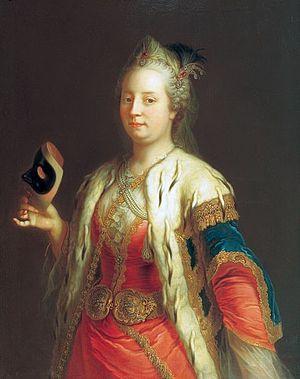
La première guerre de Silésie est un conflit qui a opposé la Prusse et l'Autriche entre 1740 à 1742 et a entraîné la conquête par la Prusse de la majeure partie de la région de la Silésie. La guerre est menée principalement en Silésie, en Moravie et en Bohême. Théâtre de la guerre de succession d'Autriche, ce conflit est le premier des trois guerres de Silésie, qui se sont déroulées entre la Prusse de Frédéric le Grand et l'Autriche de Marie-Thérèse au milieu du XVIIIe siècle, et qui se sont toutes trois soldées par le contrôle prussien de la Silésie.
La seconde guerre de Silésie est un conflit entre la Prusse et l'Autriche qui a duré de 1744 à 1745 et a confirmé le contrôle de la Prusse sur la région de Silésie. La guerre est menée principalement en Silésie, en Bohême et en Haute-Saxe et forme un théâtre de la guerre de Succession d'Autriche. Il s'agit la deuxième des trois guerres de Silésie entre la Prusse de Frédéric le Grand et l'Autriche de Maria Theresa au milieu du XVIIIᵉ siècle, qui se terminèrent toutes trois par le contrôle prussien de la Silésie.